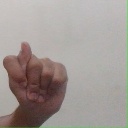
अक्षर: ट